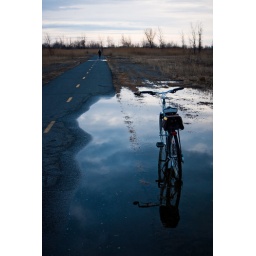
A bike in a field dreams of unconventionnal places